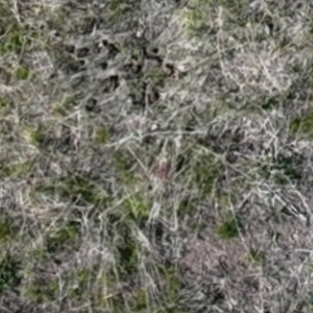
Month: may
Dye color: red
Dye concentration: high